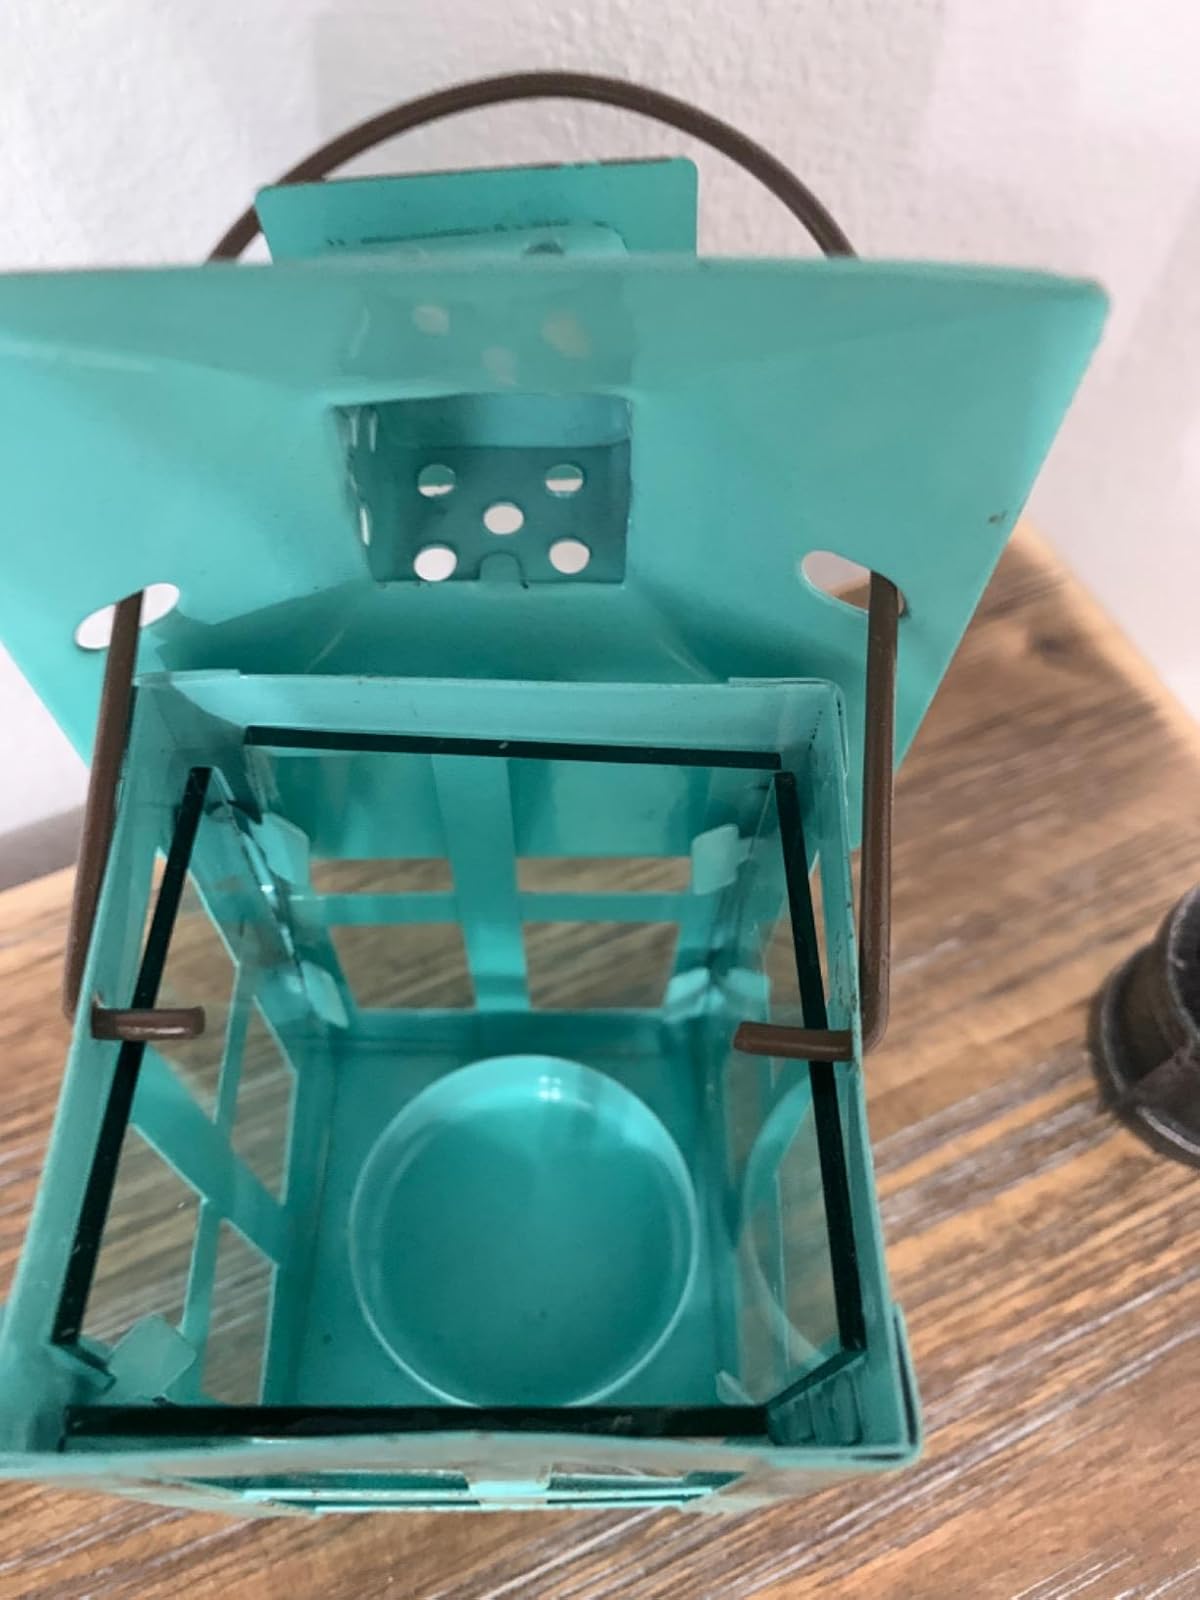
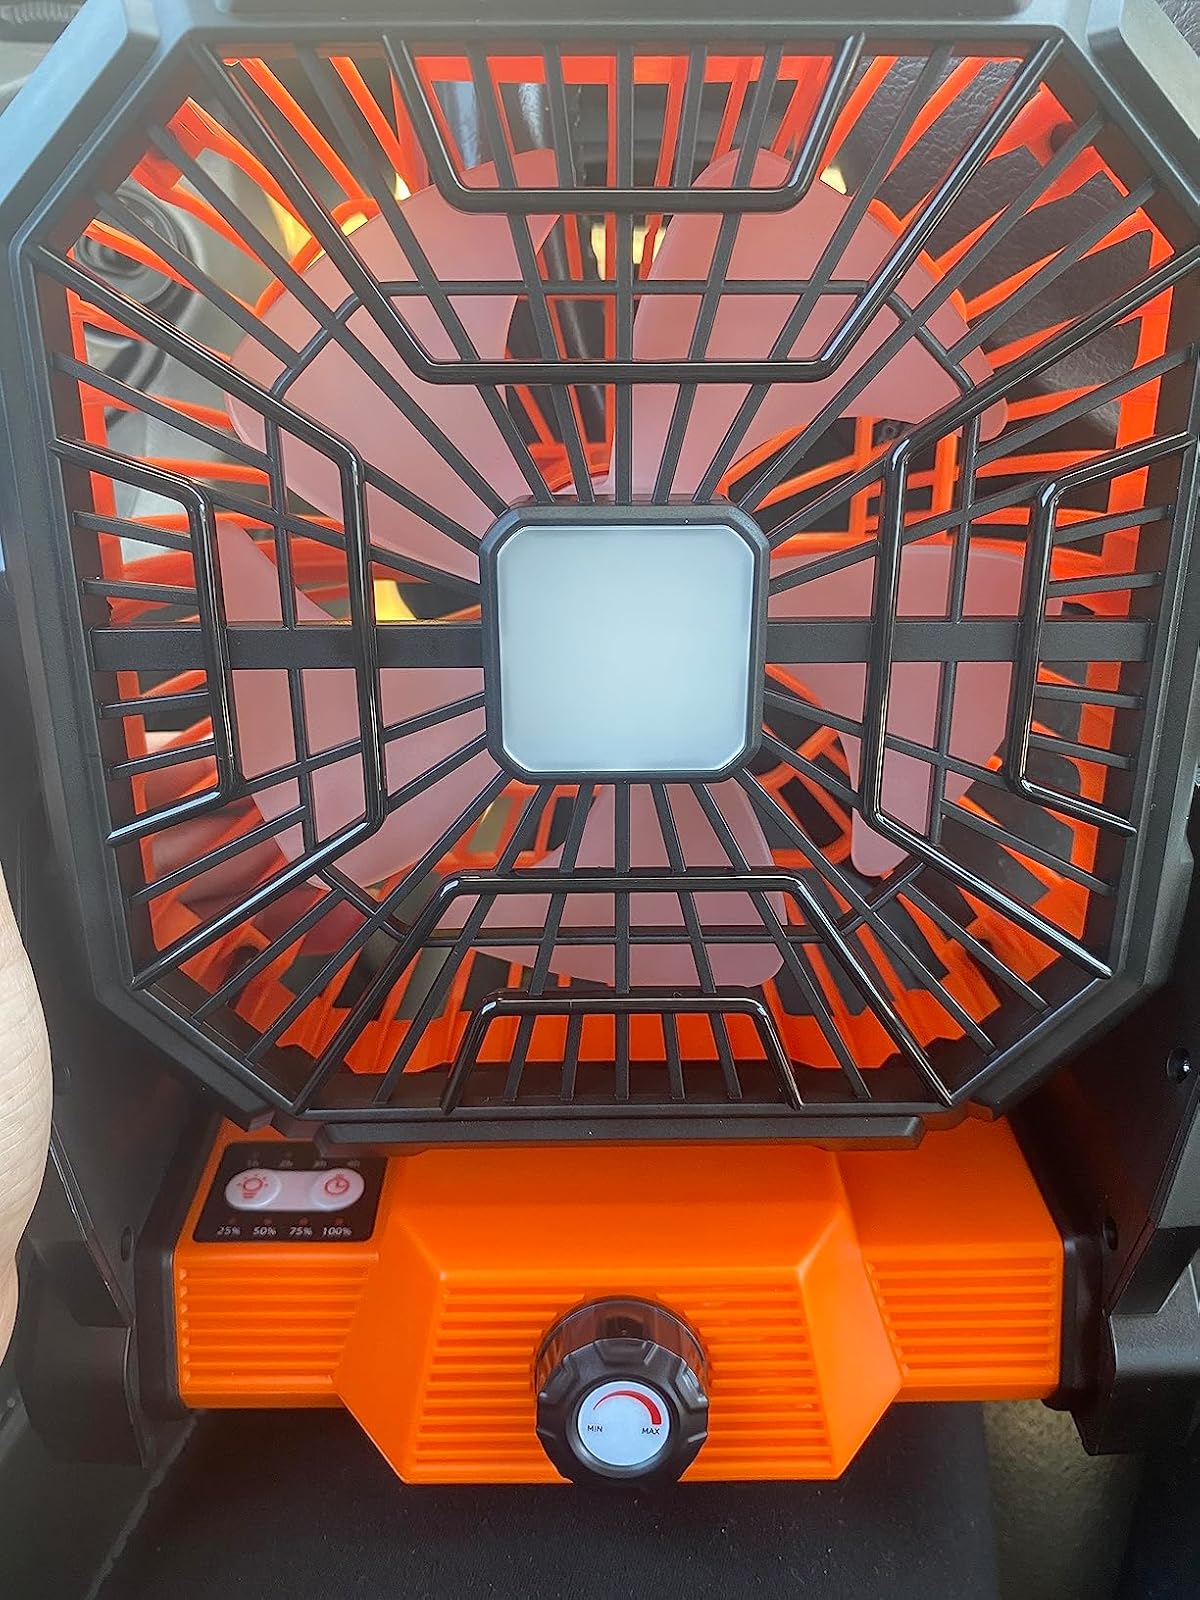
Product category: lantern
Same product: no